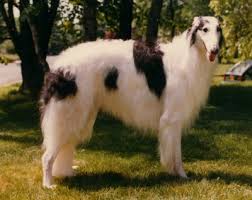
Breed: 226-n000064-borzoi